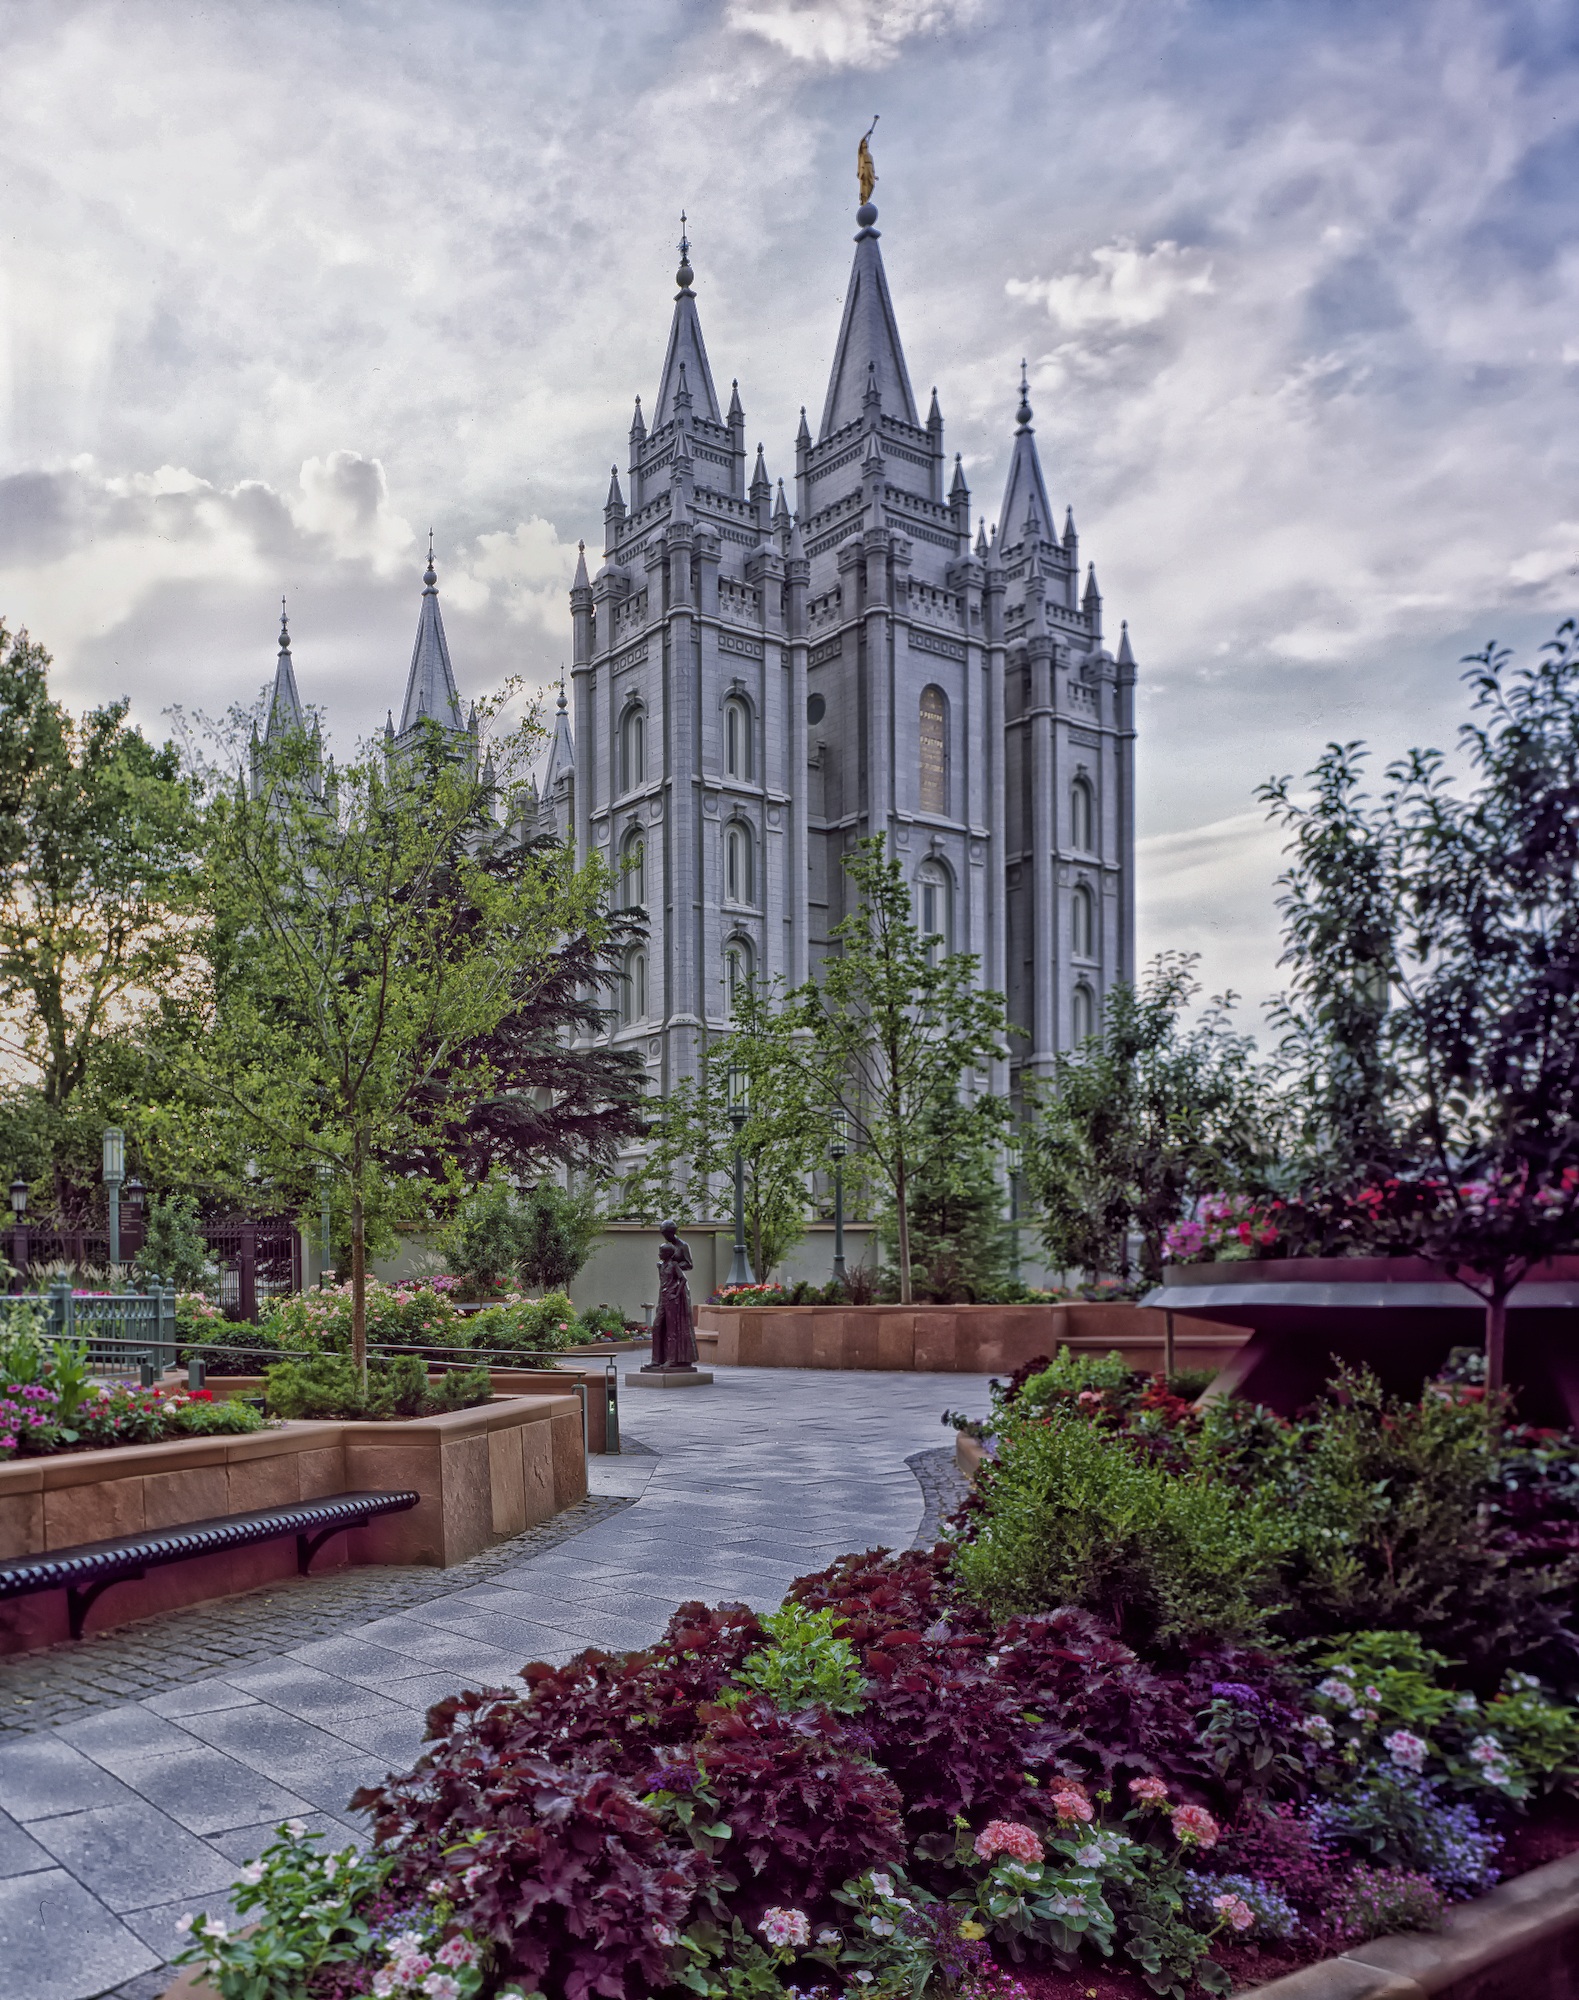
architecture, skyline, flower, building, palace, city, walkway, plaza, park, religion, landmark, facade, cathedral, historic, garden, place of worship, plants, flowers, outside, hdr, temple, faith, utah, estate, salt lake city, tours, church of latter day saints